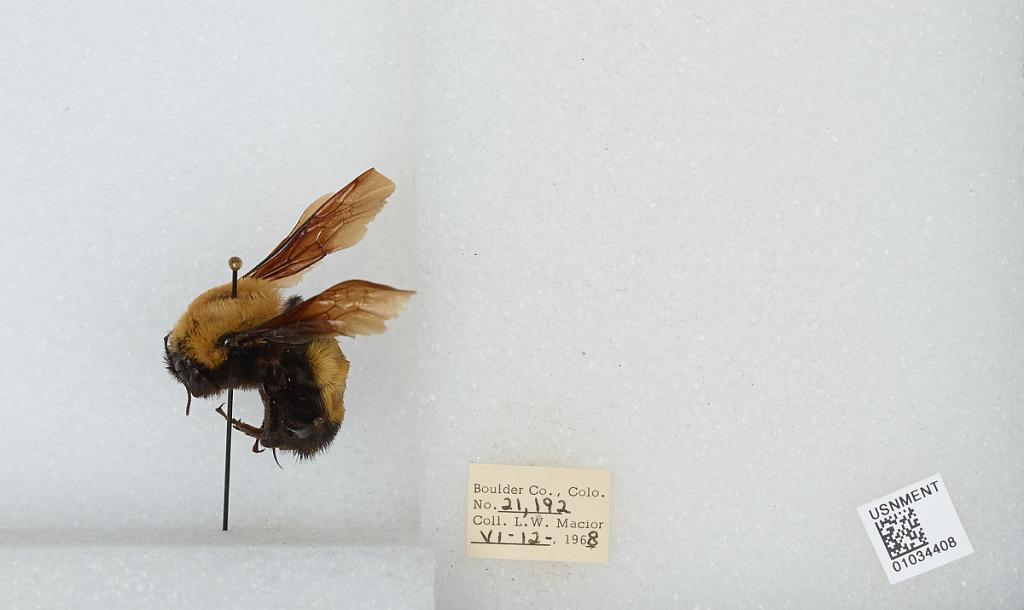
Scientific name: Bombus (Separatobombus) morrisoni Cresson
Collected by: L. Macior
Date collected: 1968-6-12
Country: United States
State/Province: Colorado
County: Boulder
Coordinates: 40.015, -105.27